Box Moor Trust

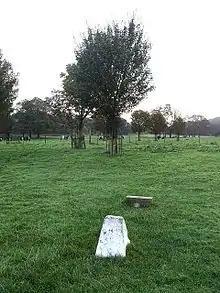
The grave of Robert Snooks. The white headstone was installed in 1904, whilst the footstone was laid in 1994.The Trust's Belted Galloways can be seen in the background.

St John's Church was built in 1874, on land the trust had provided in 1829.